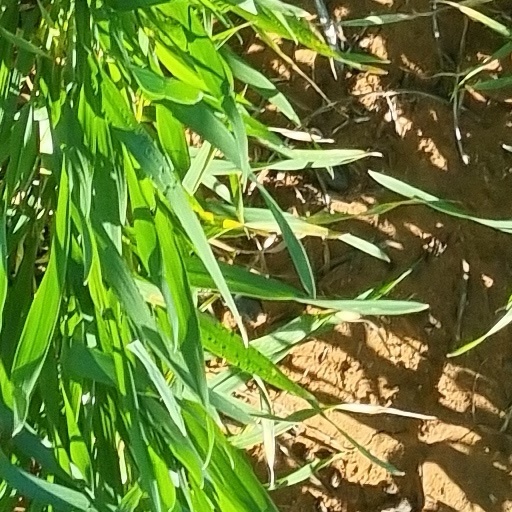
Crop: wheat